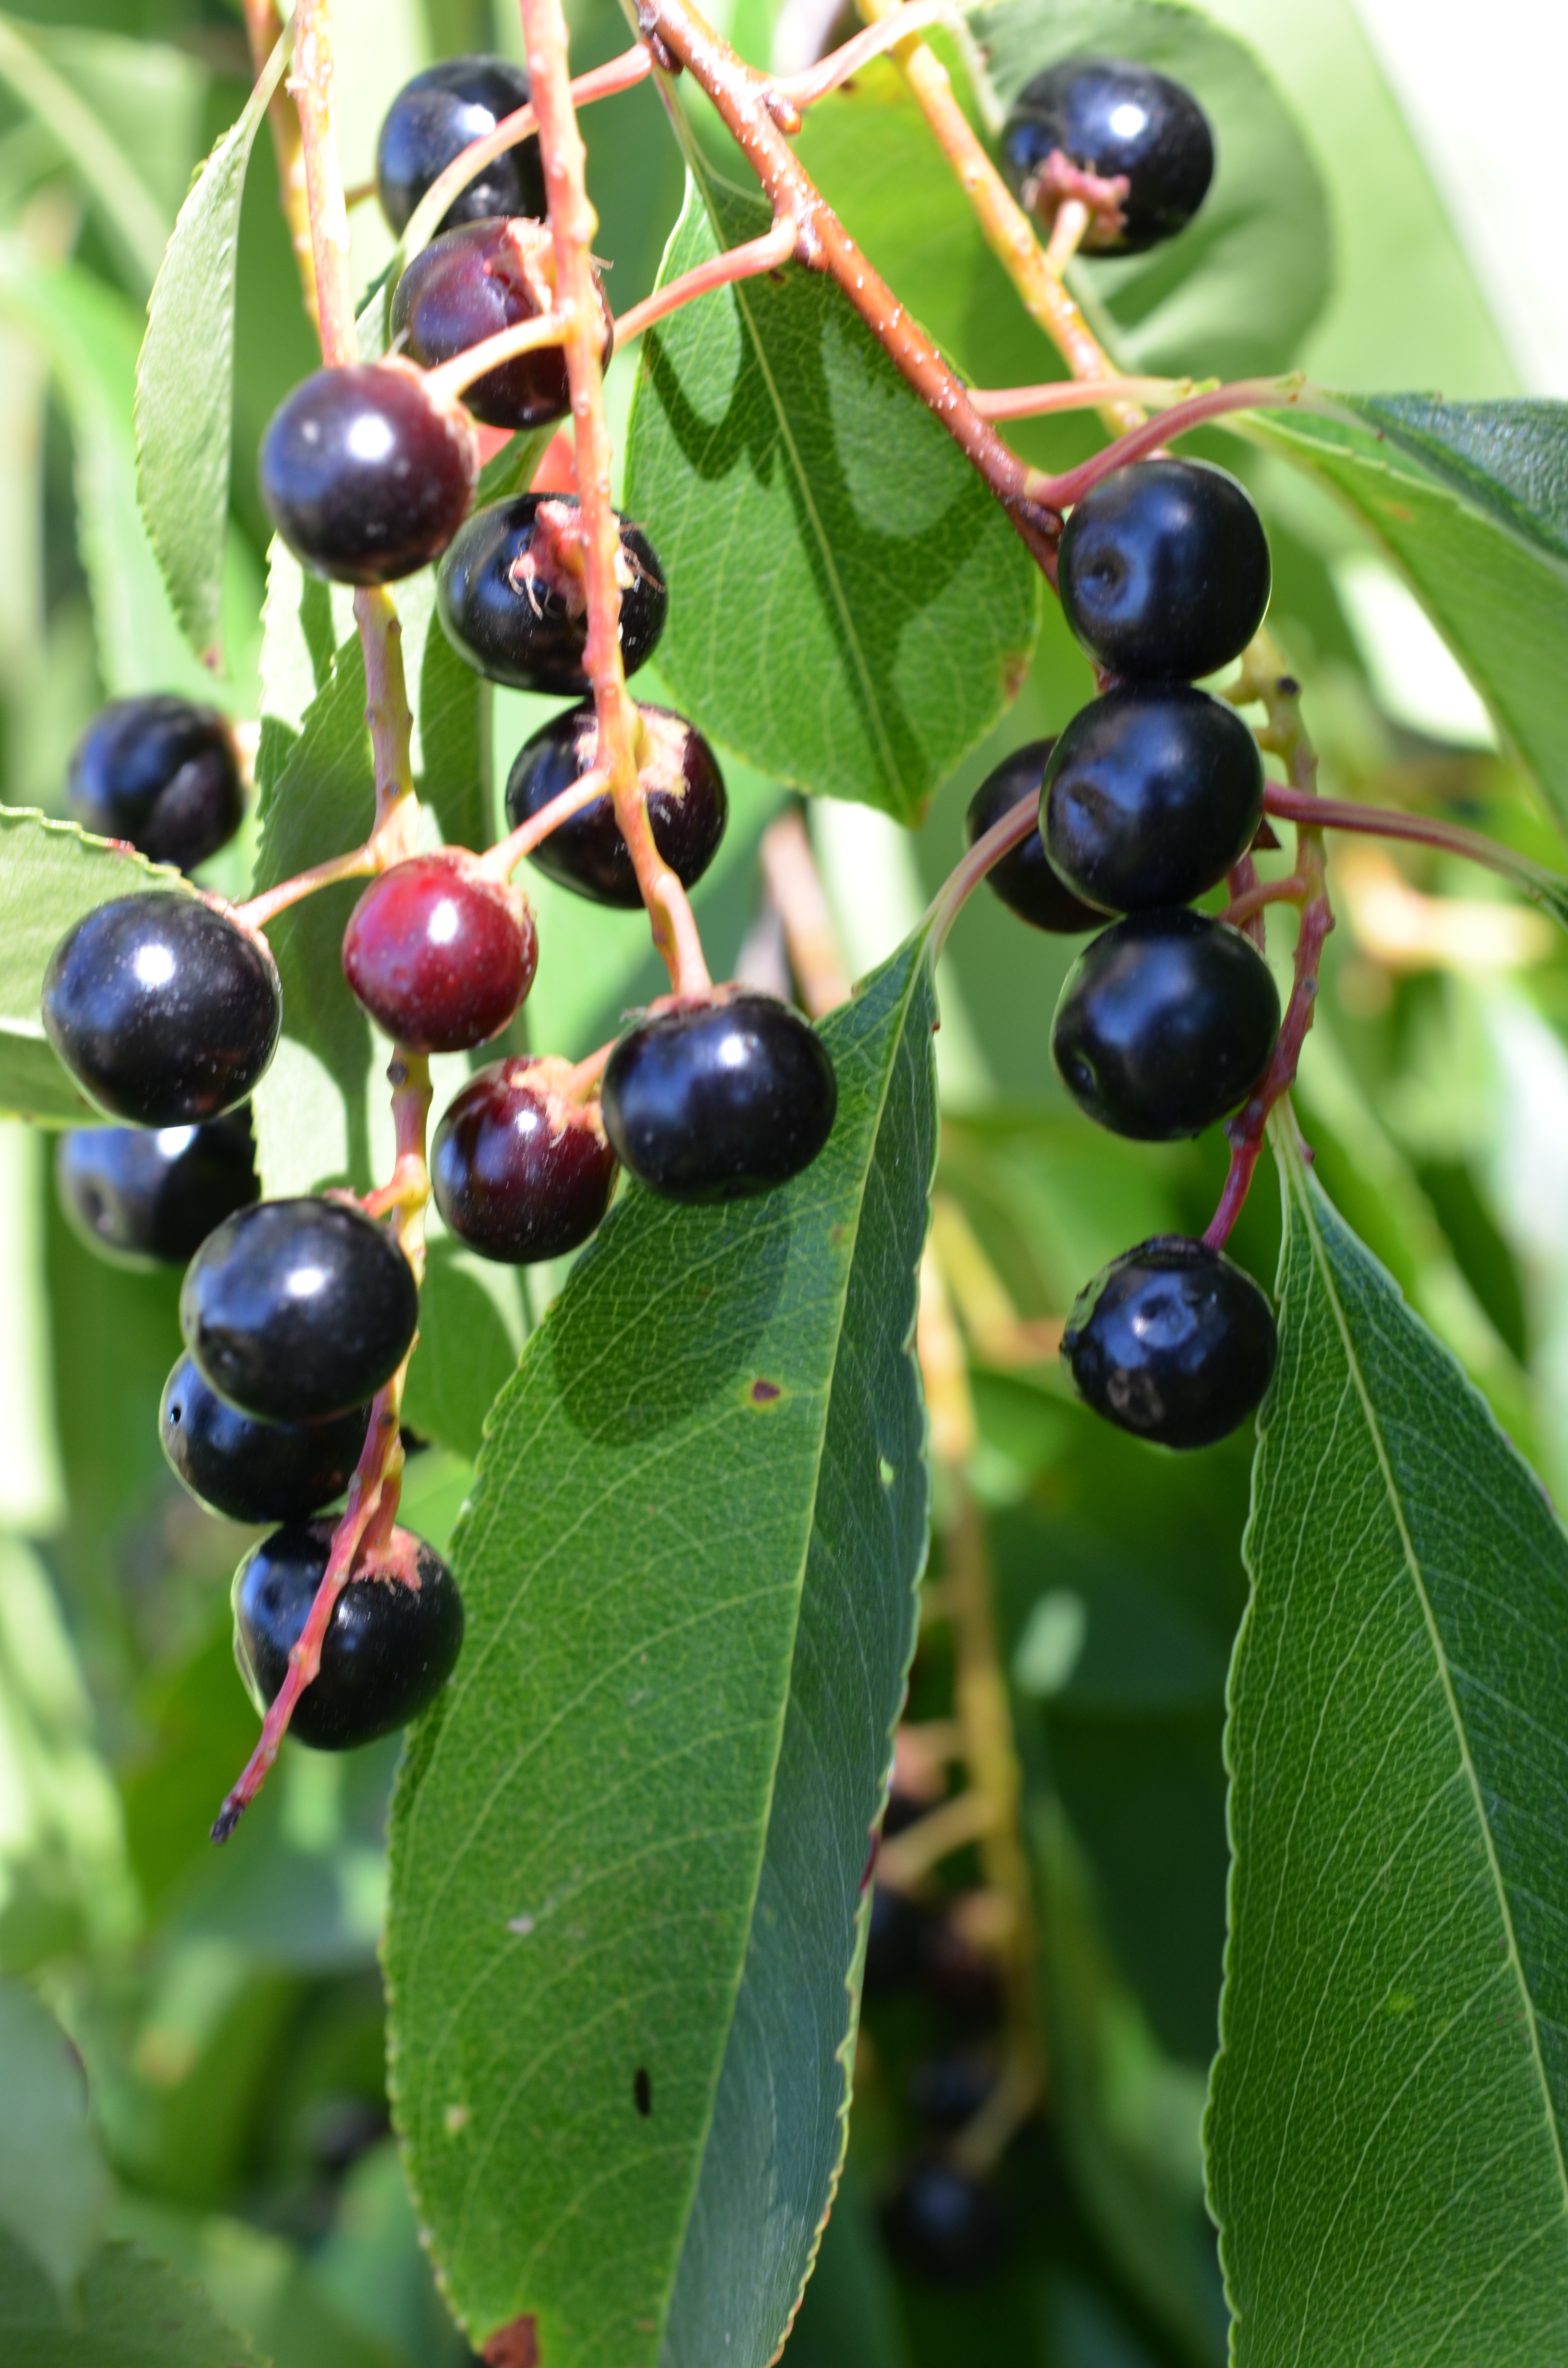
forest, branch, plant, fruit, berry, flower, food, green, produce, berries, shrub, fruits, forest fruit, flowering plant, fruits of the forest, chokecherry, huckleberry, chokeberry, land plant